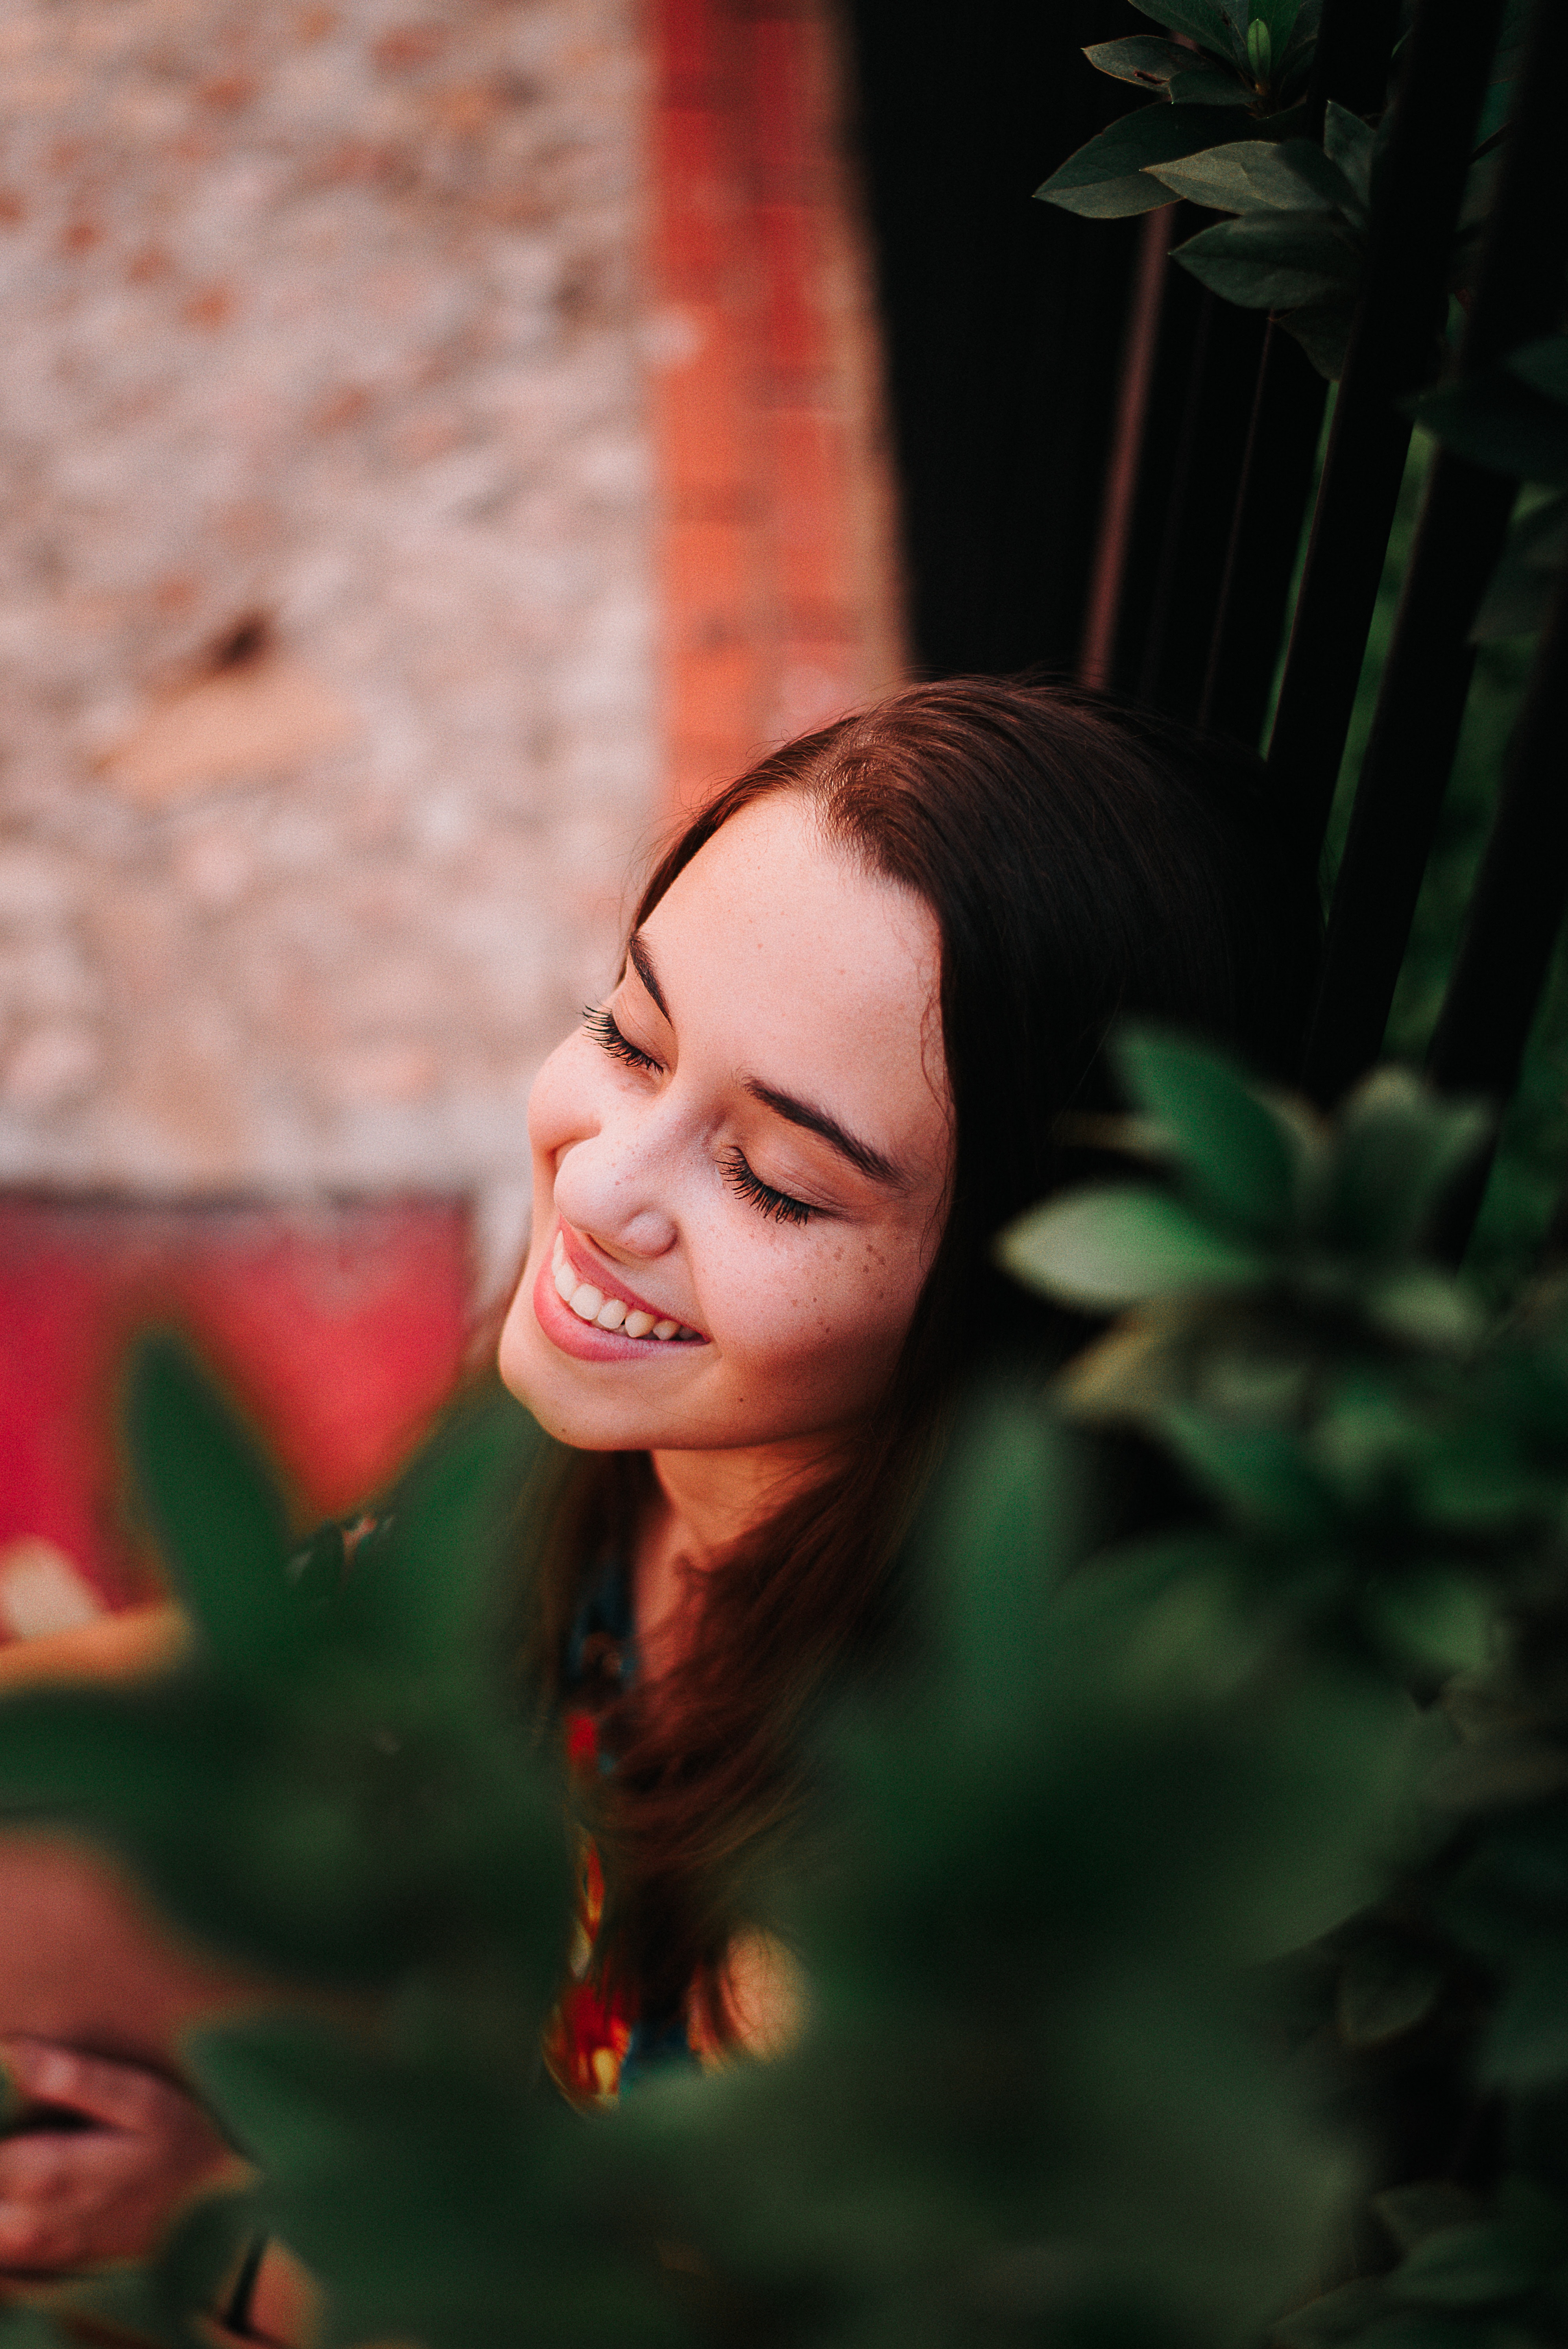
face, facial expression, red, smile, lady, green, beauty, head, nose, lip, leaf, eye, fun, photography, long hair, happy, tree, laugh, portrait photography, portrait, photo shoot, brown hair, fawn, black hair, flash photography